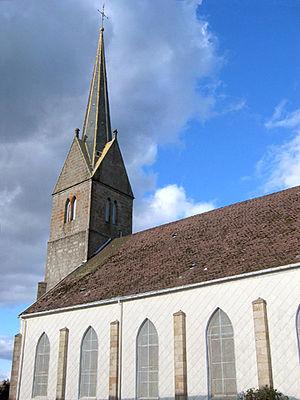
Eglise de l'Immaculée-Conception
Girmont-Val-d'Ajol est une commune française située dans le Massif des Vosges dans le département des vosges, en région Grand Est.